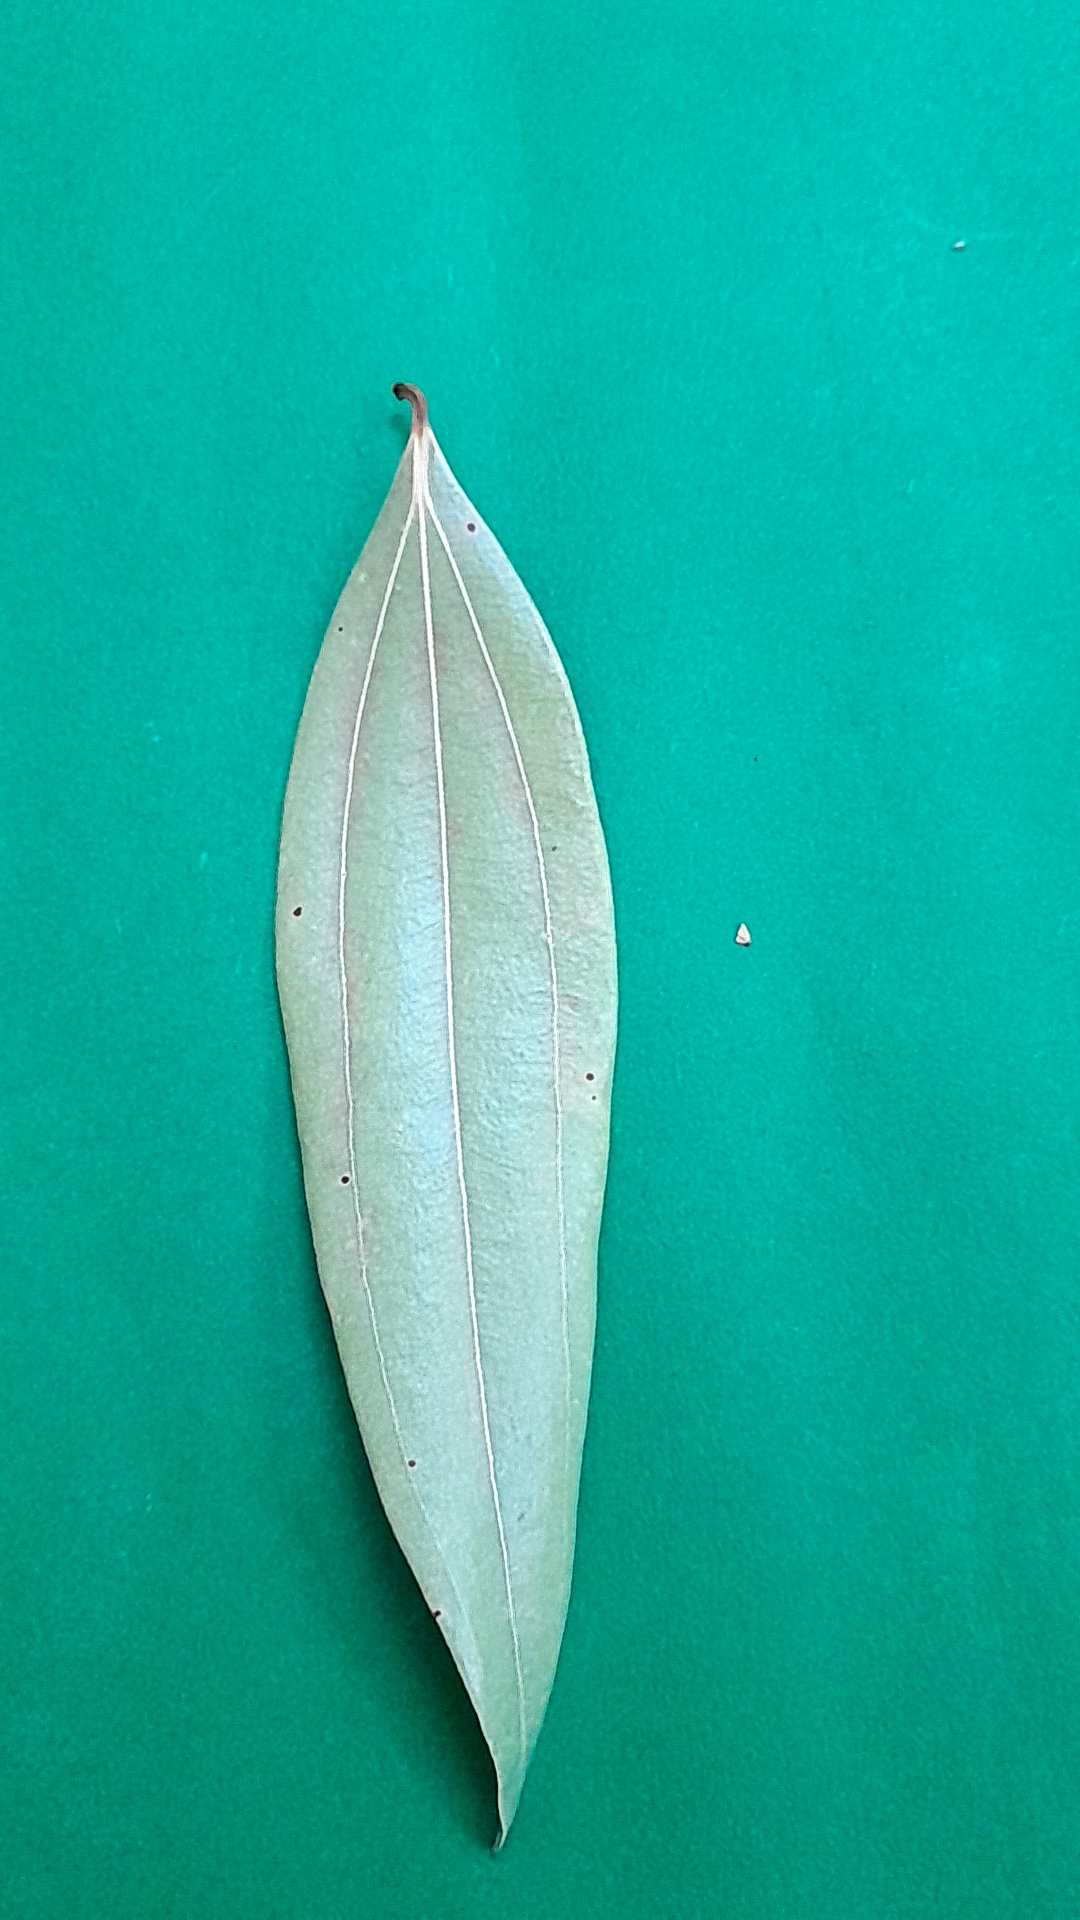
Label: Dry Leaf